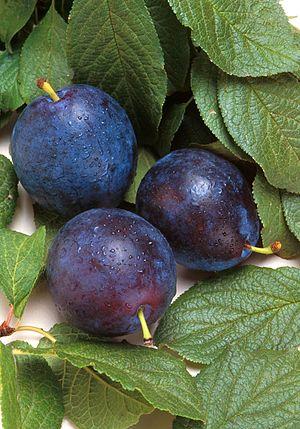
Le prune est un nom de couleur dérivé de celle d'une des variétés du fruit prune.